Mandy Marquardt

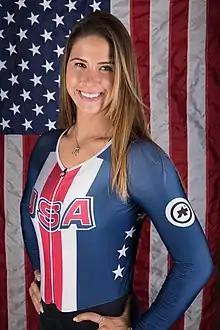
Marquardt in 2019

Mandy Marquardt (born August 7, 1991) is an American female Sprint track cyclist, representing the United States and Team Novo Nordisk, the world's first-all diabetes professional cycling team. Marquardt was diagnosed with type 1 diabetes at the age of 16. Marquardt is an 27-time U.S. National Champion, 4-time U.S. National Record Holder in the Standing 500m Time Trial, Standing 1 km Time Trial, Team Sprint (2-rider) and Team Sprint (3-rider) .